Only You (2005 TV series)

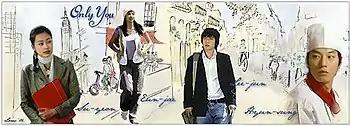
The four main characters of "Only You"

Hyun-sung and Eun-jae win the Noodle King cooking contest. Her mother is not impressed with her cooking ambitions and enrolls her in a boarding school. Hyun-sung and Eun-jae run away to Italy to study cooking. To pass the final exam, she wants to learn a pasta recipe from a South Korean woman in Italy. She bumps into Yi-joon who is there looking for his mother. By coincidence, they discover they are looking for the same person and begrudgingly help each other to locate her.